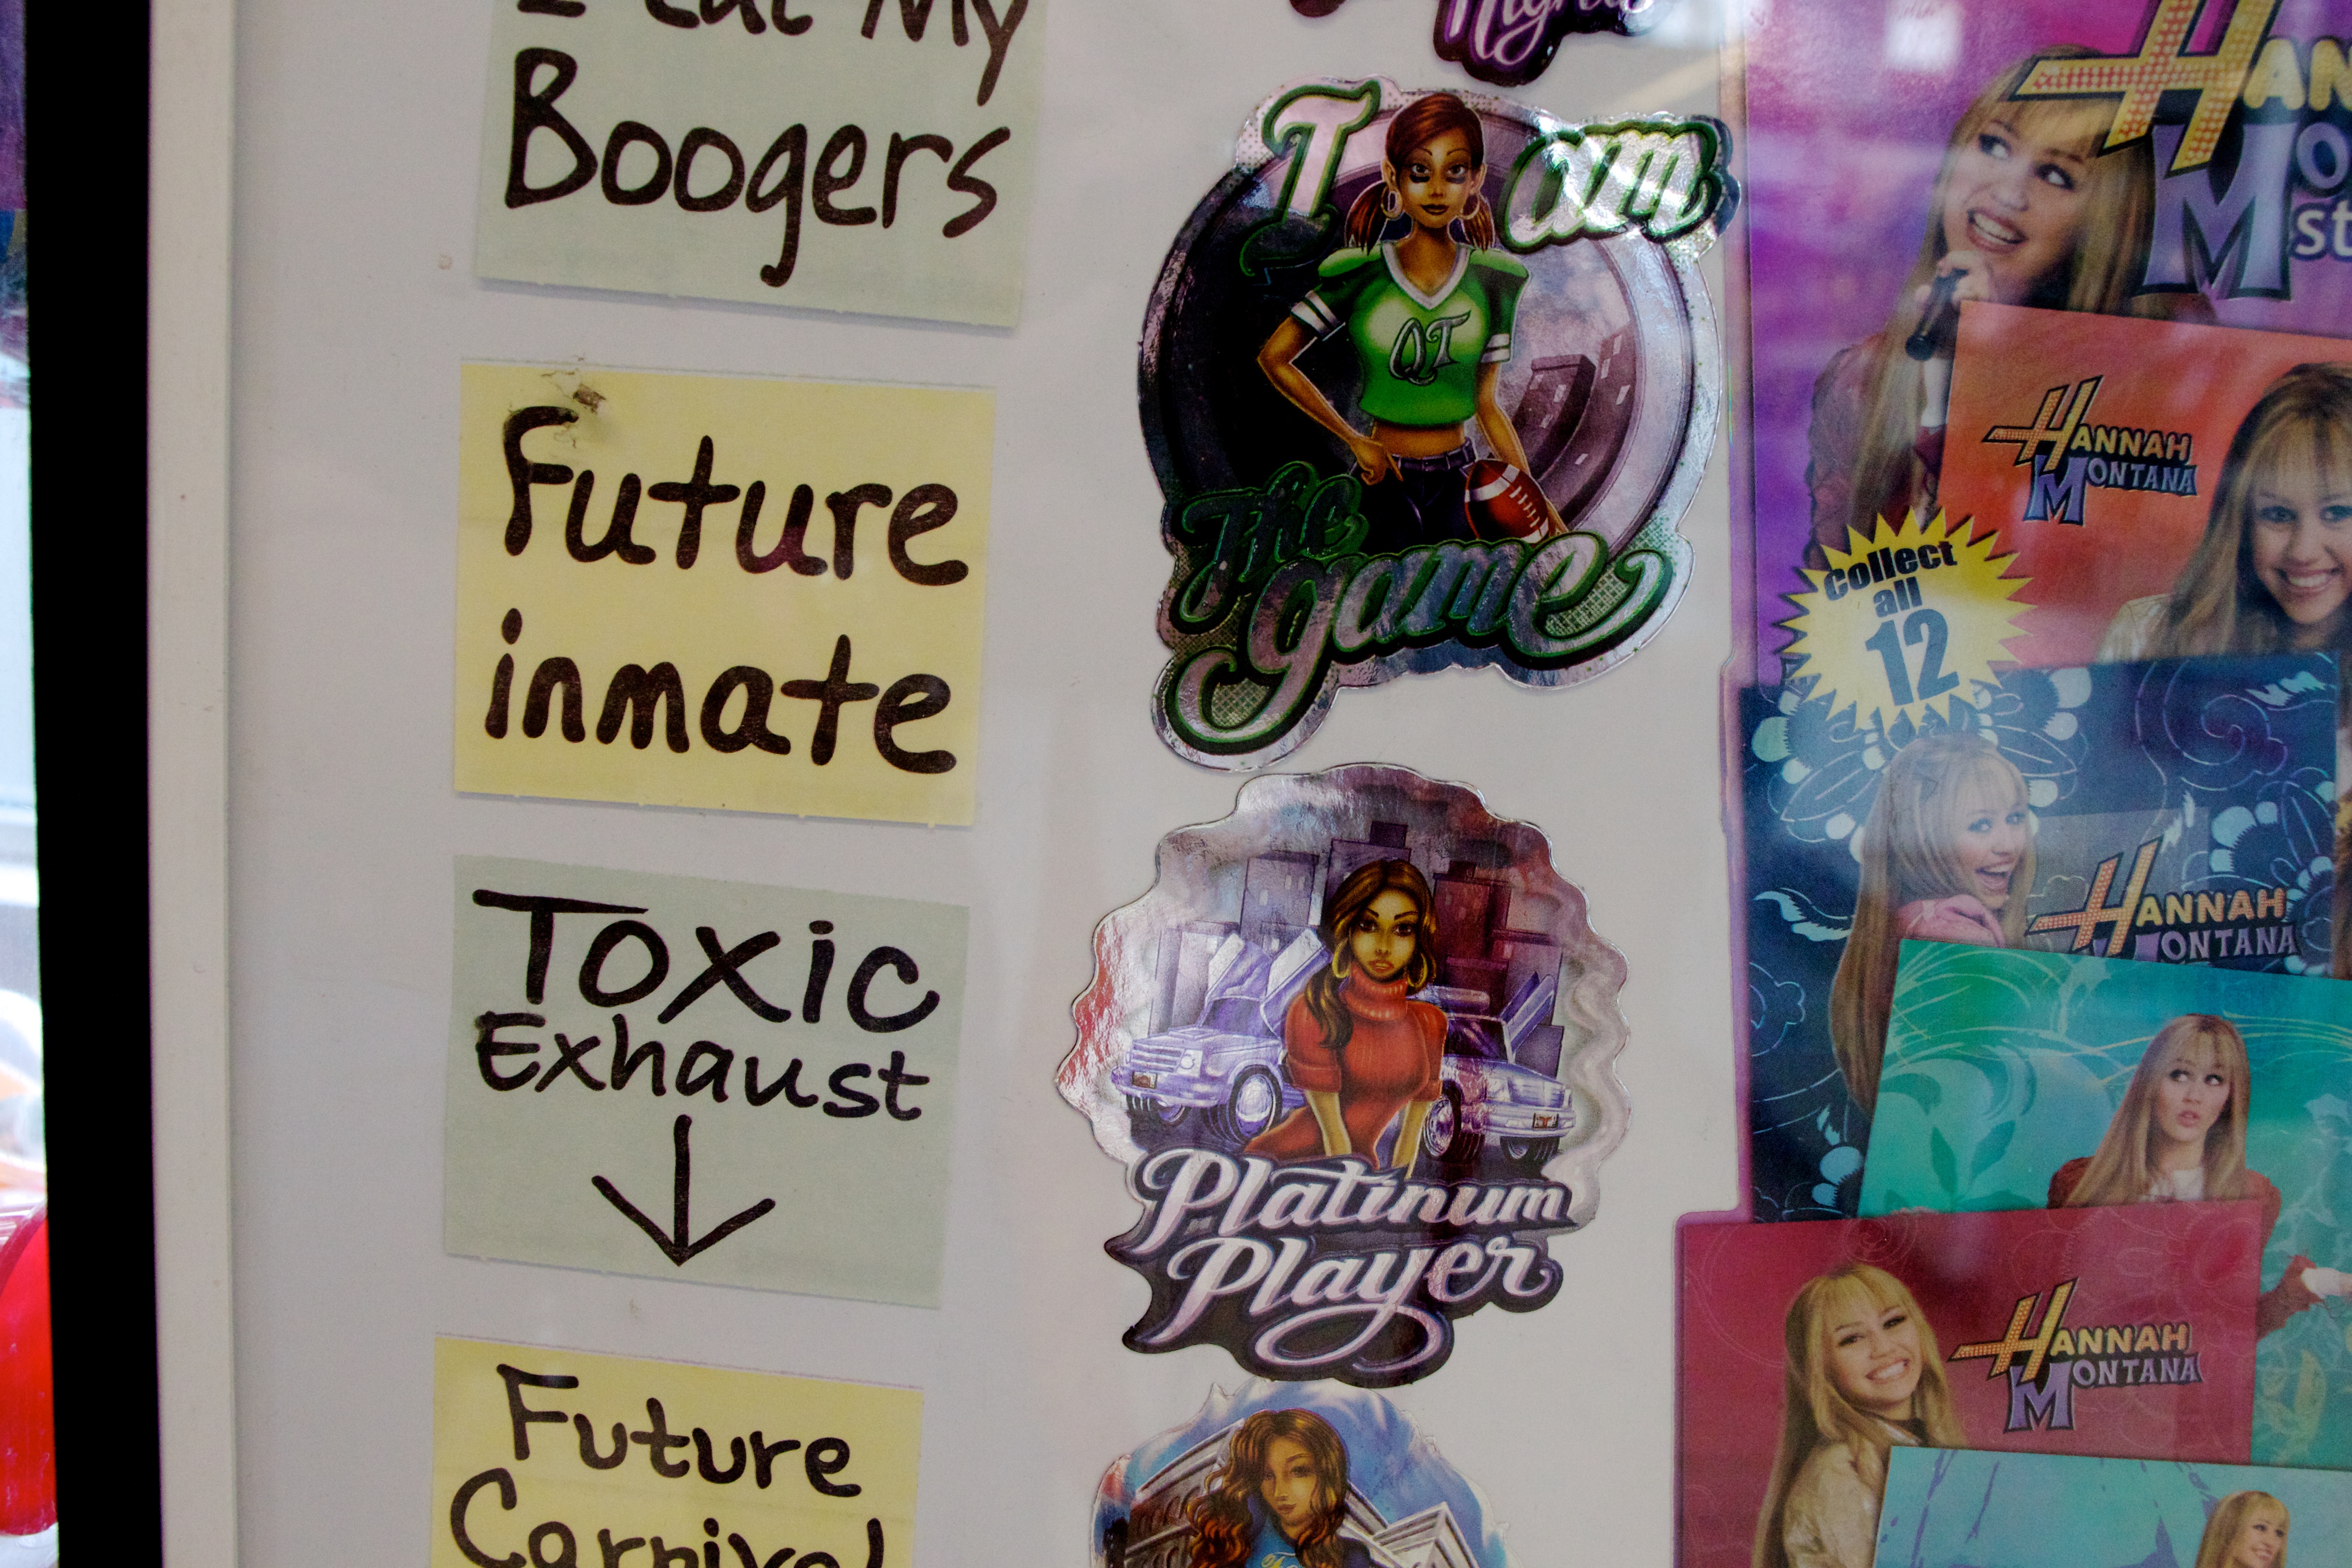
book, advertising, fiction, comics